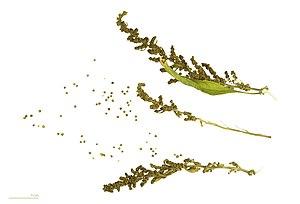
Dysphania ambrosioides est une herbacée annuelle ou vivace de courte durée, originaire d'Amérique. Elle a été naturalisée ailleurs, comme dans le Sud de la France.